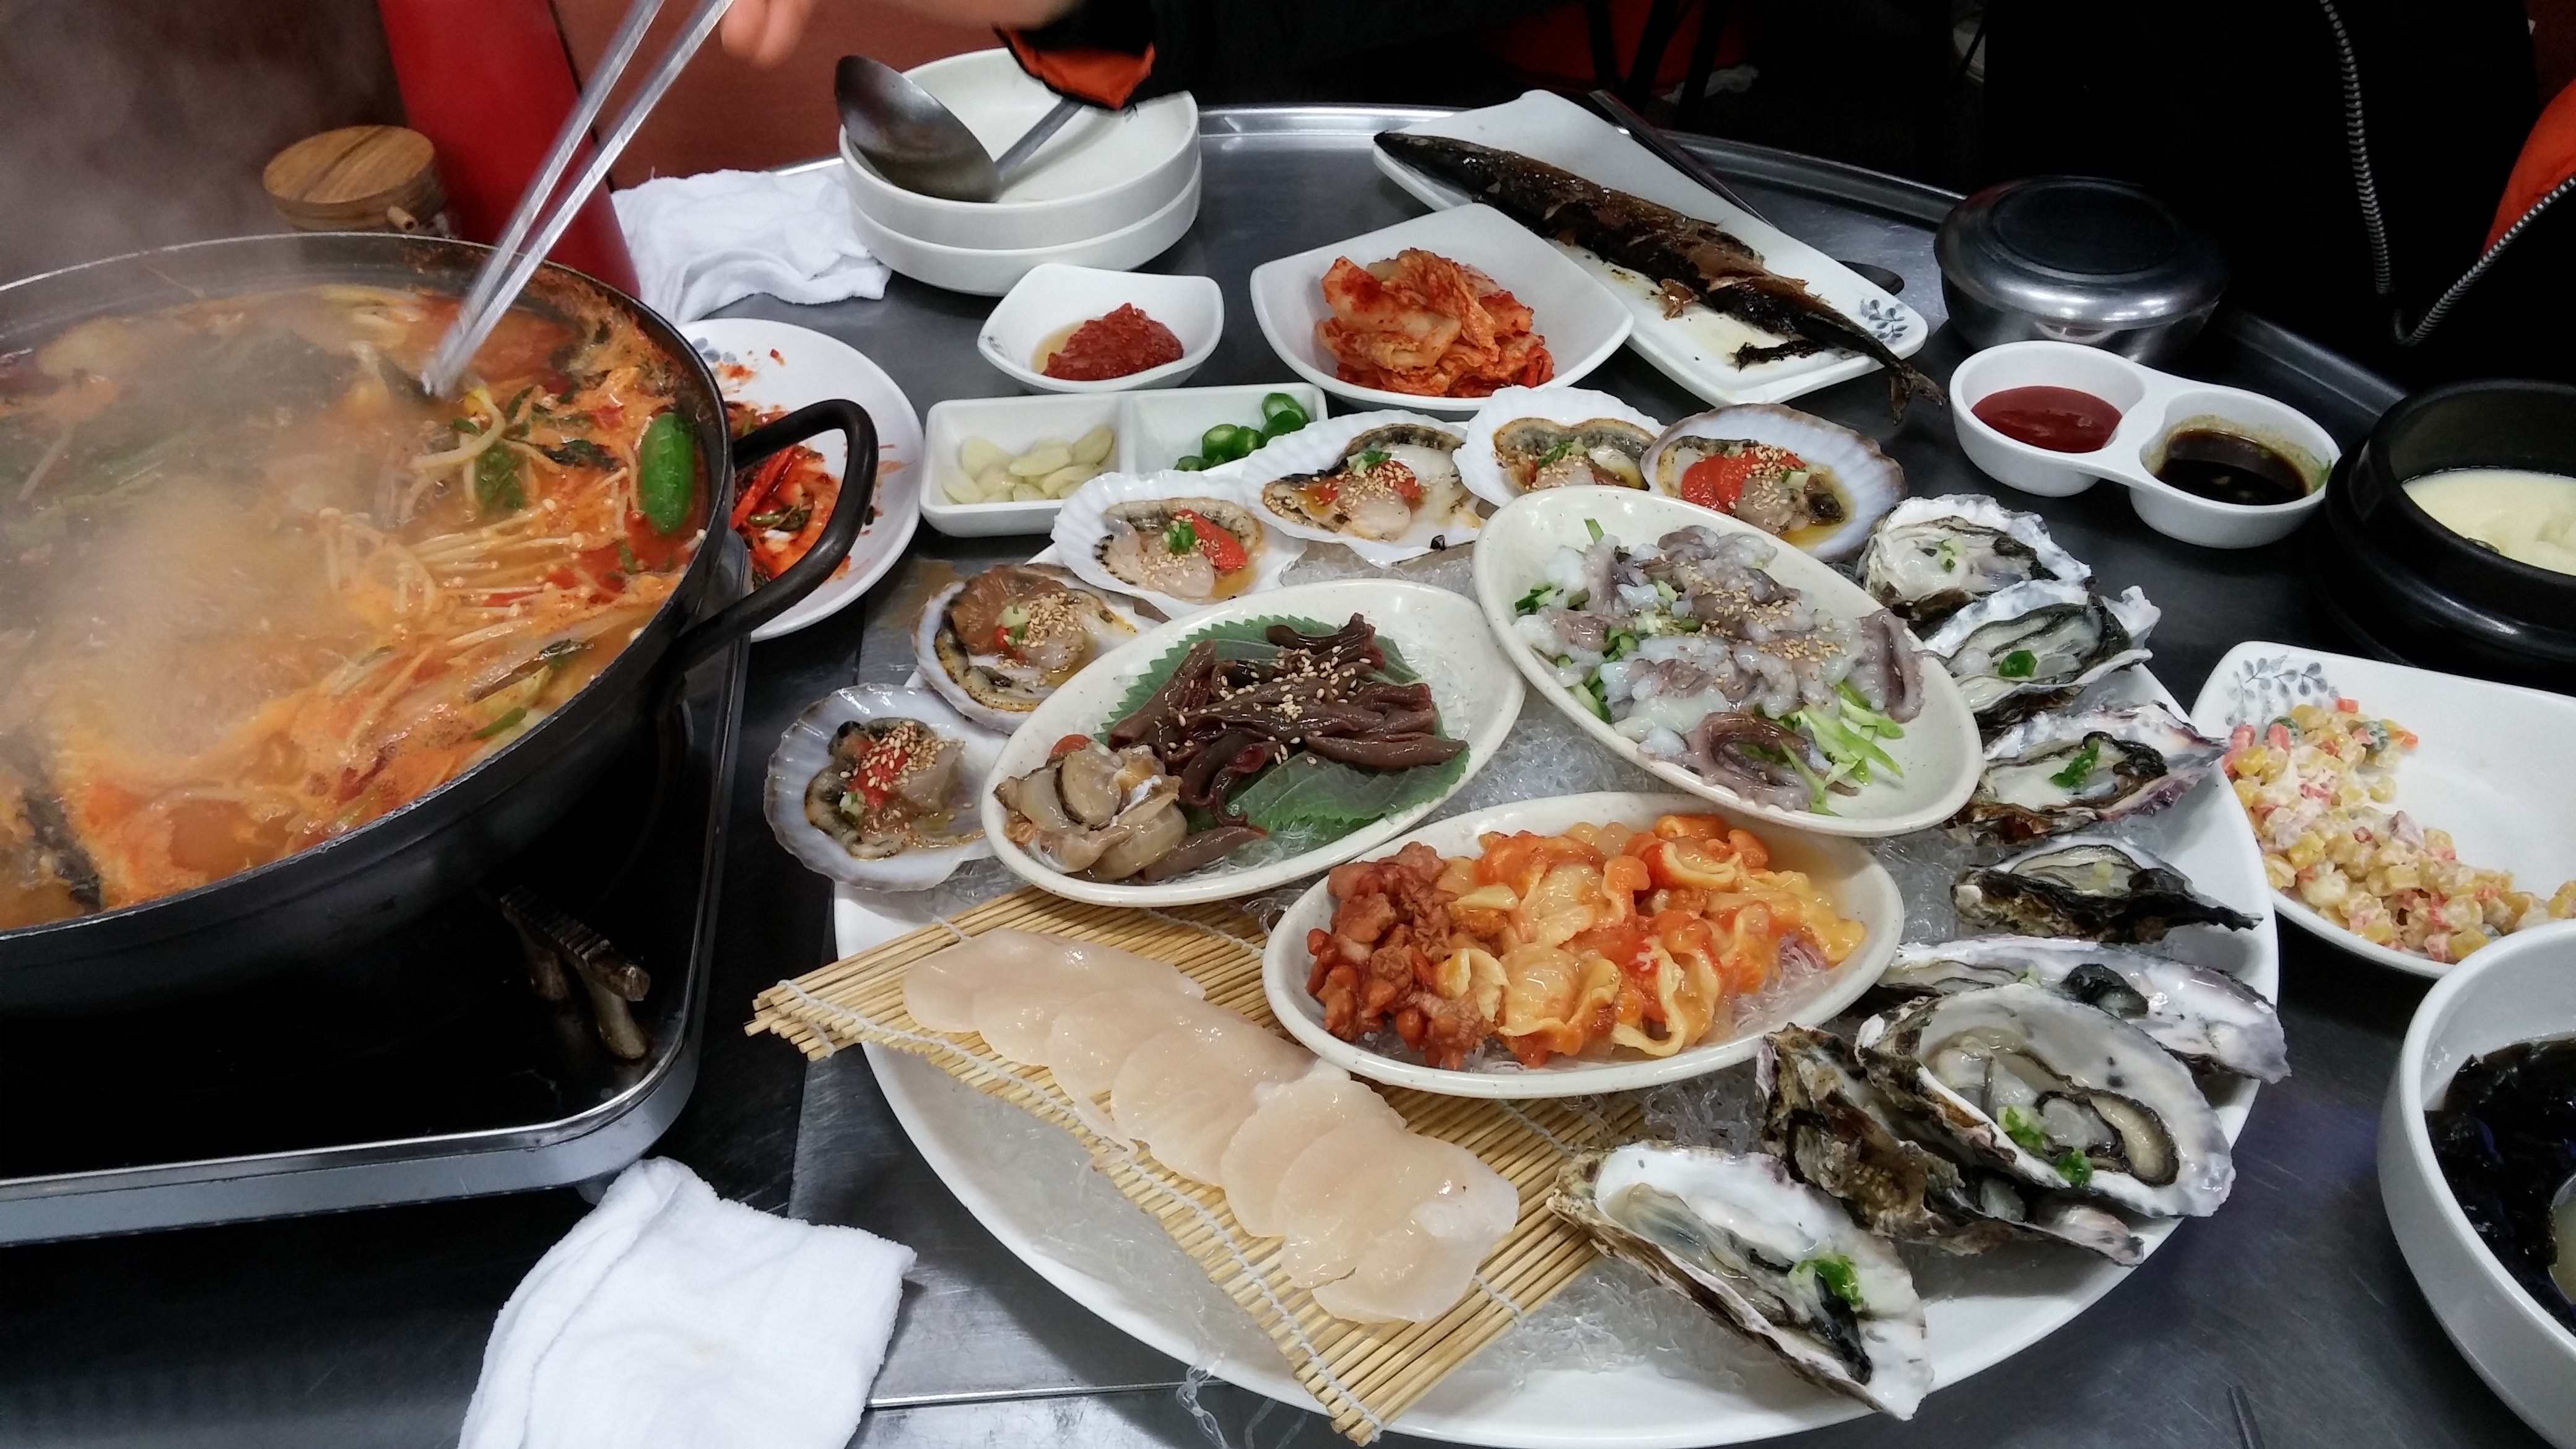
sea, restaurant, dish, meal, food, lunch, cuisine, asian food, dining, supper, korean, chinese food, sashimi house, hot pot, haemultang, banchan